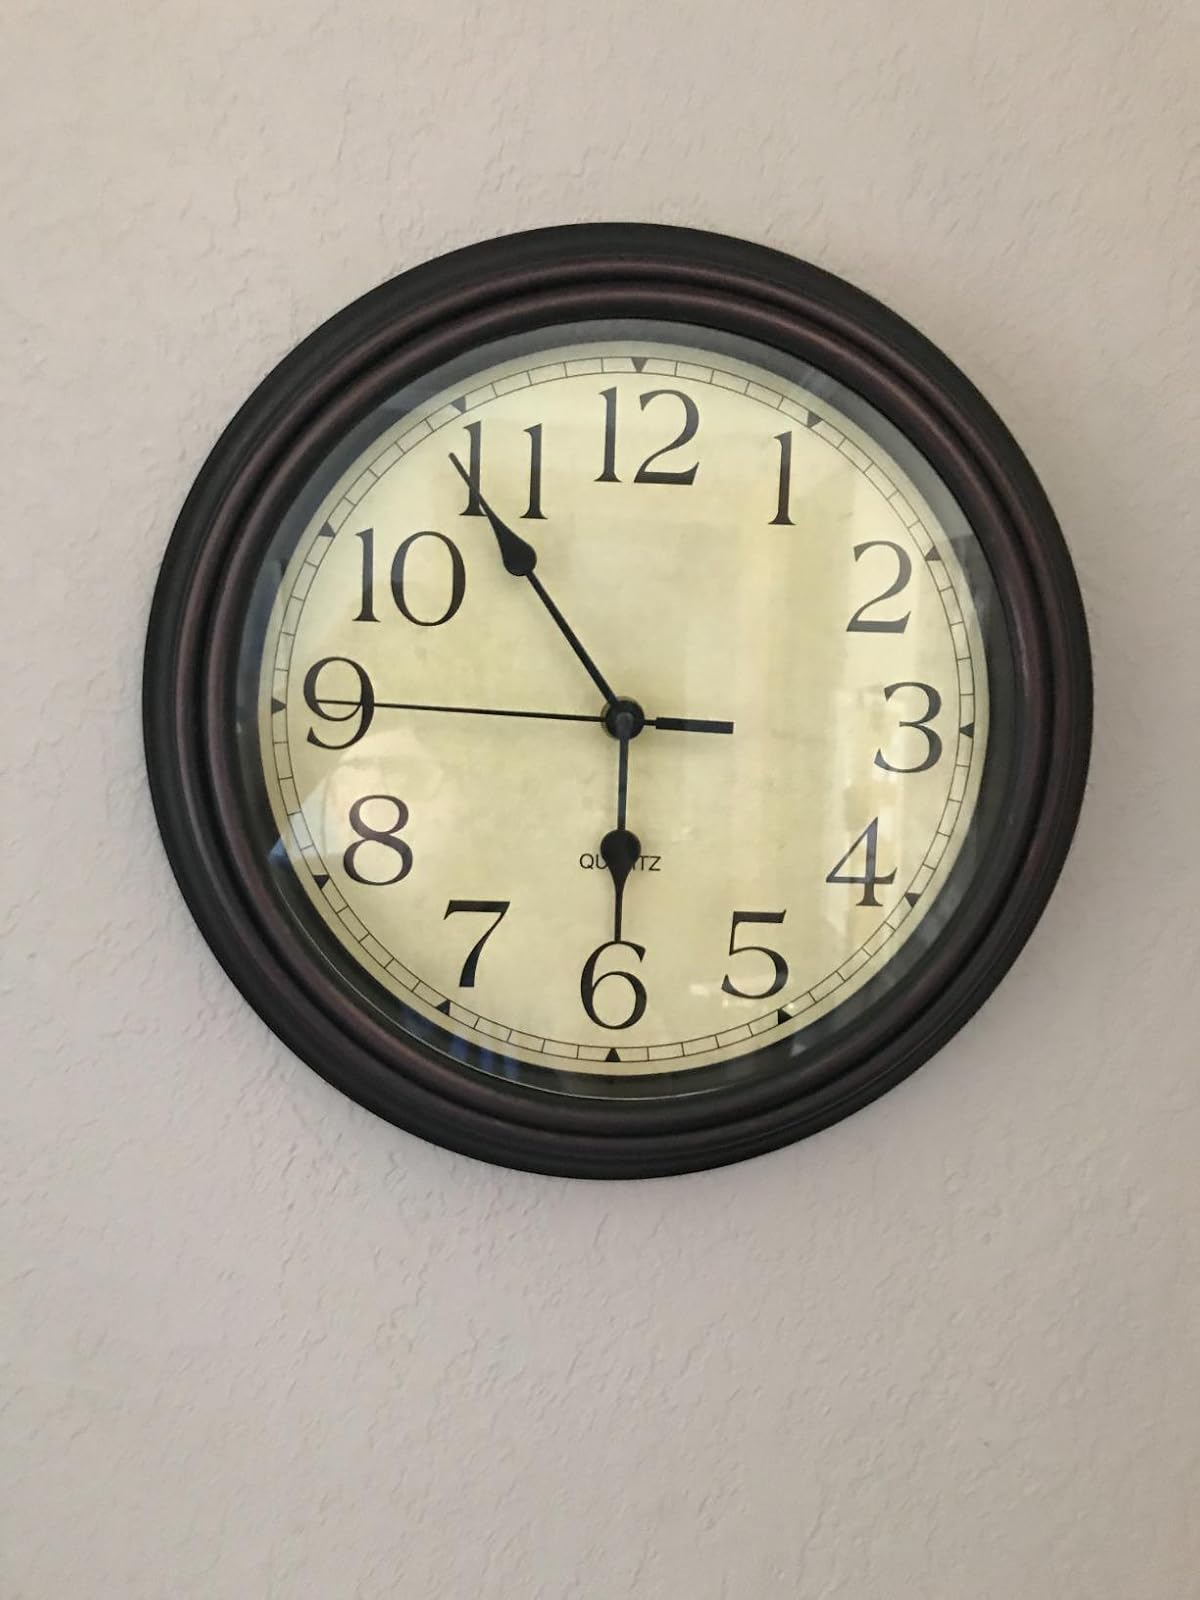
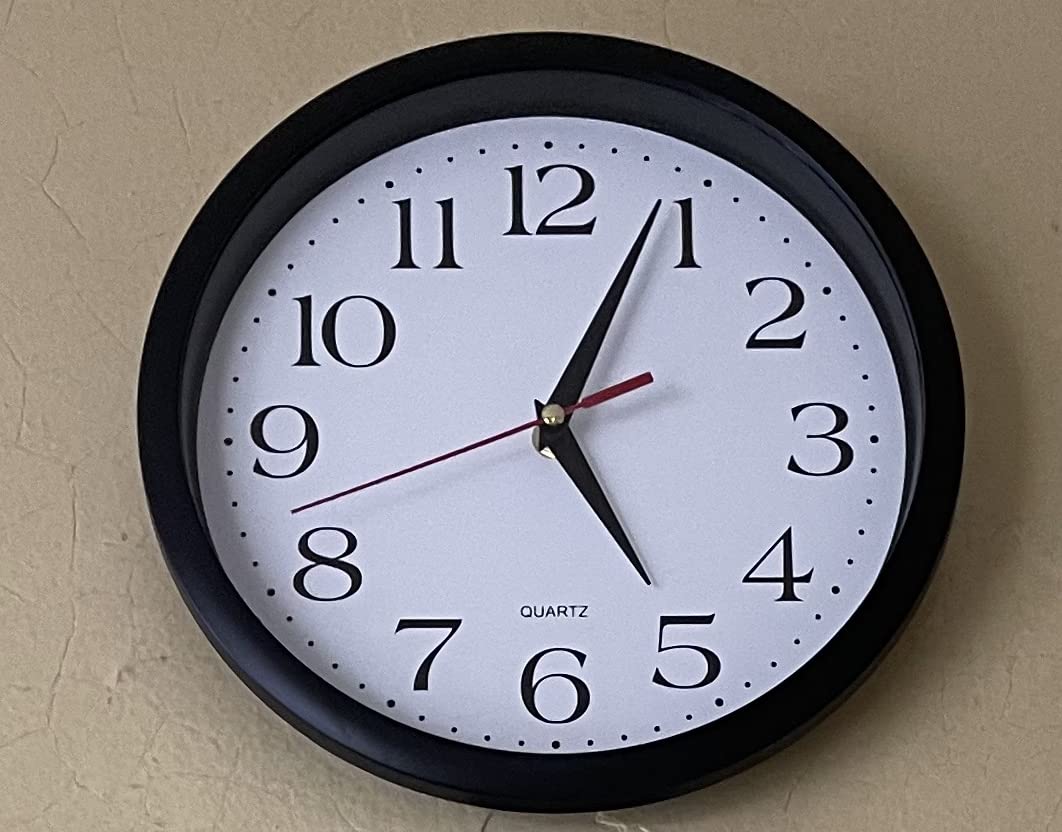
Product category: clock
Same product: no